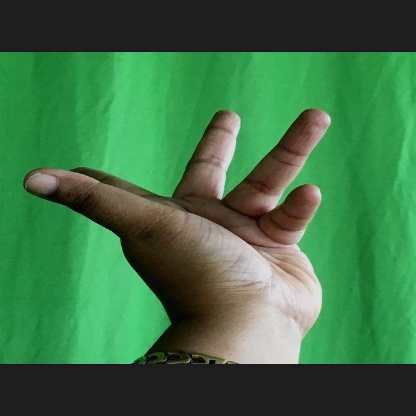
Mudra: Alapadmam